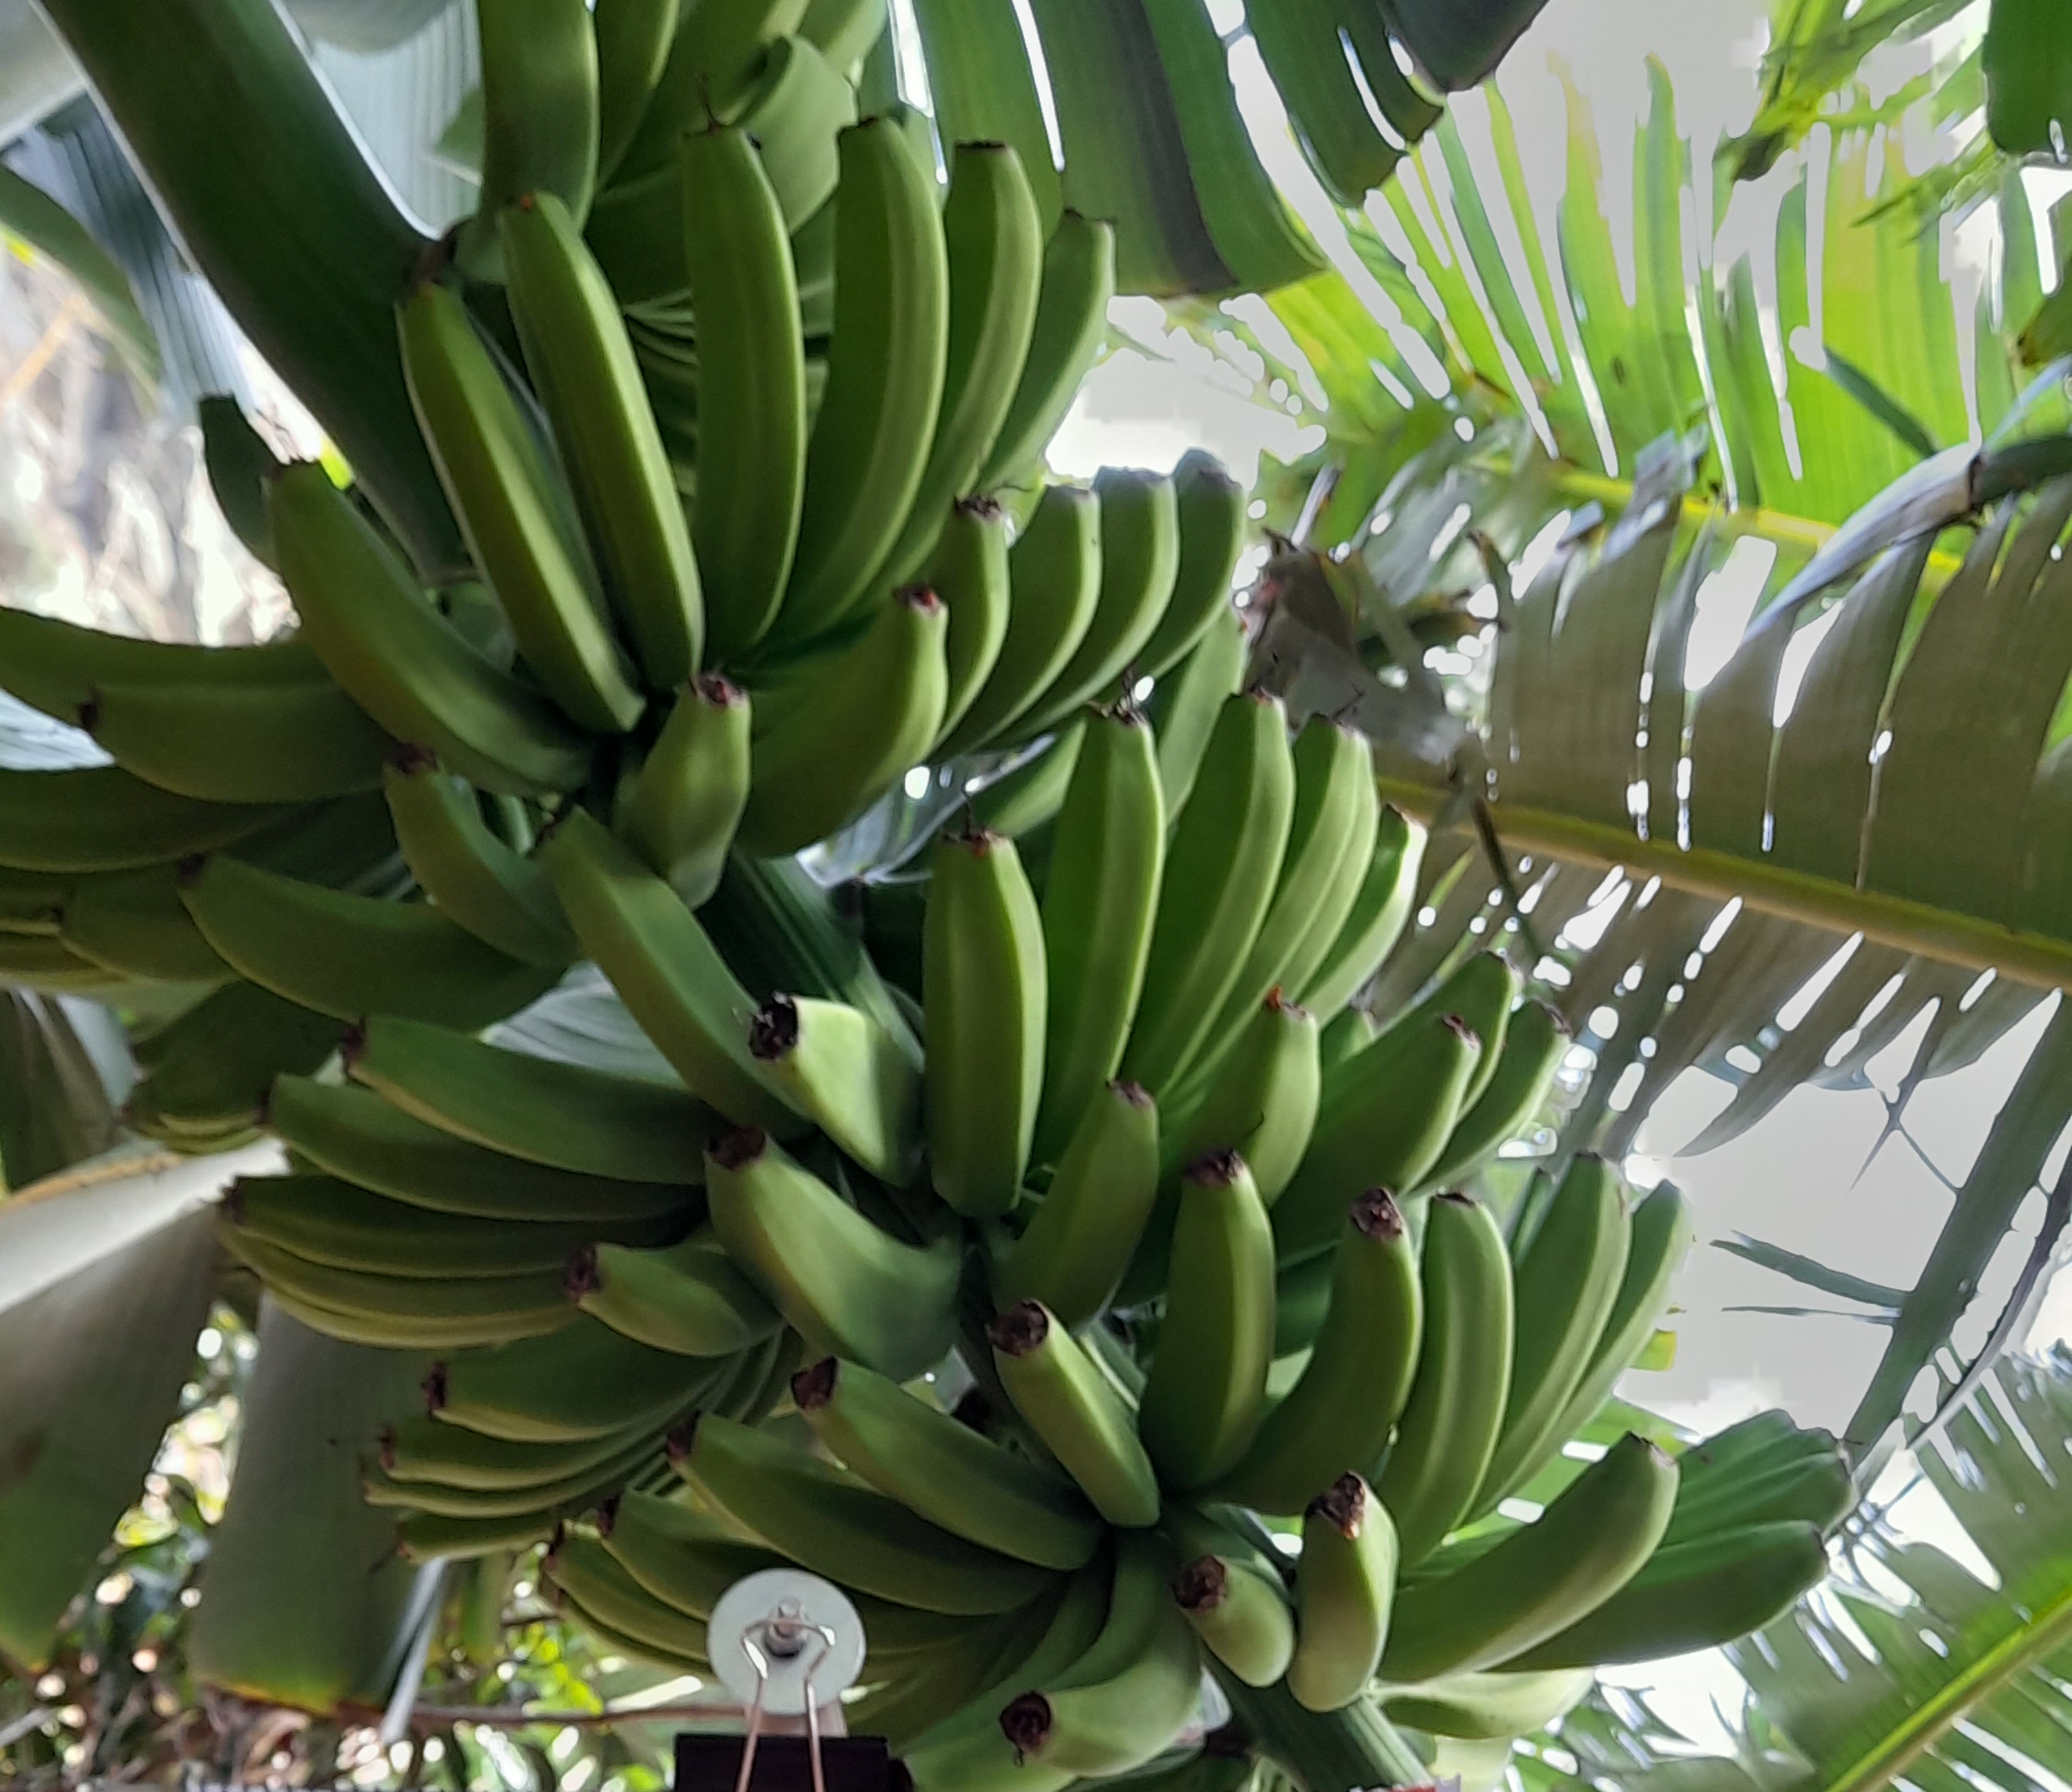
Label: Keep